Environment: real
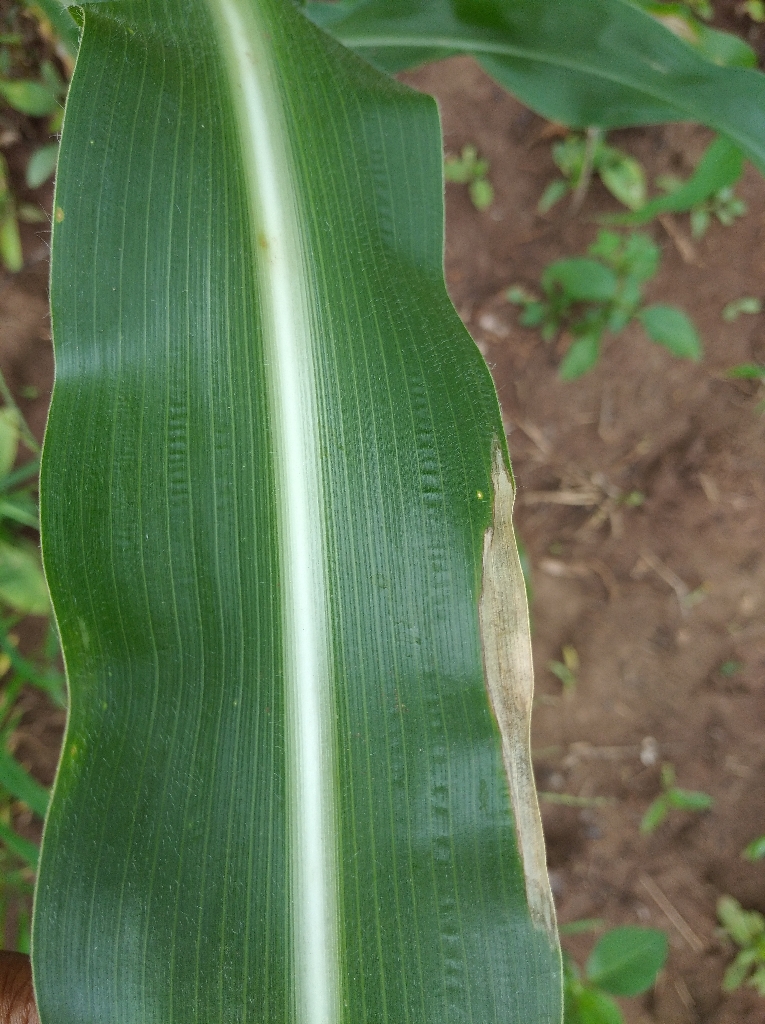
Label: northern_corn_leaf_blight